Raymond G. Davis

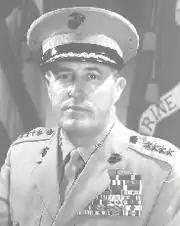
General Davis after his promotion to full general

In March 1968, he was sent to the South Vietnam and served until May 1968 as the Deputy Commanding General of the Provisional Corps. He then became commanding general, 3rd Marine Division until April 1969. When he took command of the division, he ordered Marine units to move out of their combat bases and engage the enemy. He had noted that the manning of the bases and the defensive posture they had developed was contrary to their normally aggressive style of fighting. As part of this change in tactics, he would order Operation Dewey Canyon in early 1969 to engage the People's Army of Vietnam in the A Shau Valley. During this battle, his son Miles Davis, a rifle company platoon commander in K Company, 3rd Battalion, 9th Marines, was wounded in action. For his service as commanding general of the 3rd Marine Division from May 22, 1968, until April 14, 1969, he was awarded the Navy Distinguished Service Medal. The South Vietnam government awarded him several decorations including three Republic of Vietnam Gallantry Crosses.